Earl Timberlake

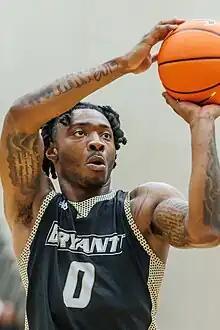
Timberlake in 2023

Earl Anthony Timberlake Jr. (born November 4, 2000) is an American college basketball player who plays for the Bryant Bulldogs of the America East Conference. He previously played for the Miami Hurricanes of the Atlantic Coast Conference and the Memphis Tigers of the American Athletic Conference.